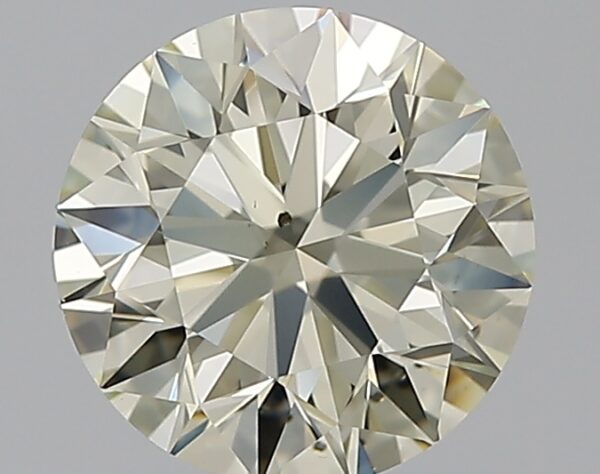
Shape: round
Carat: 1.07
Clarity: SI1
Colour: O-P
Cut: EX
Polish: EX
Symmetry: EX
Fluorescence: N
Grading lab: GIA
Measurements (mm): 6.5 x 6.51 x 4.08